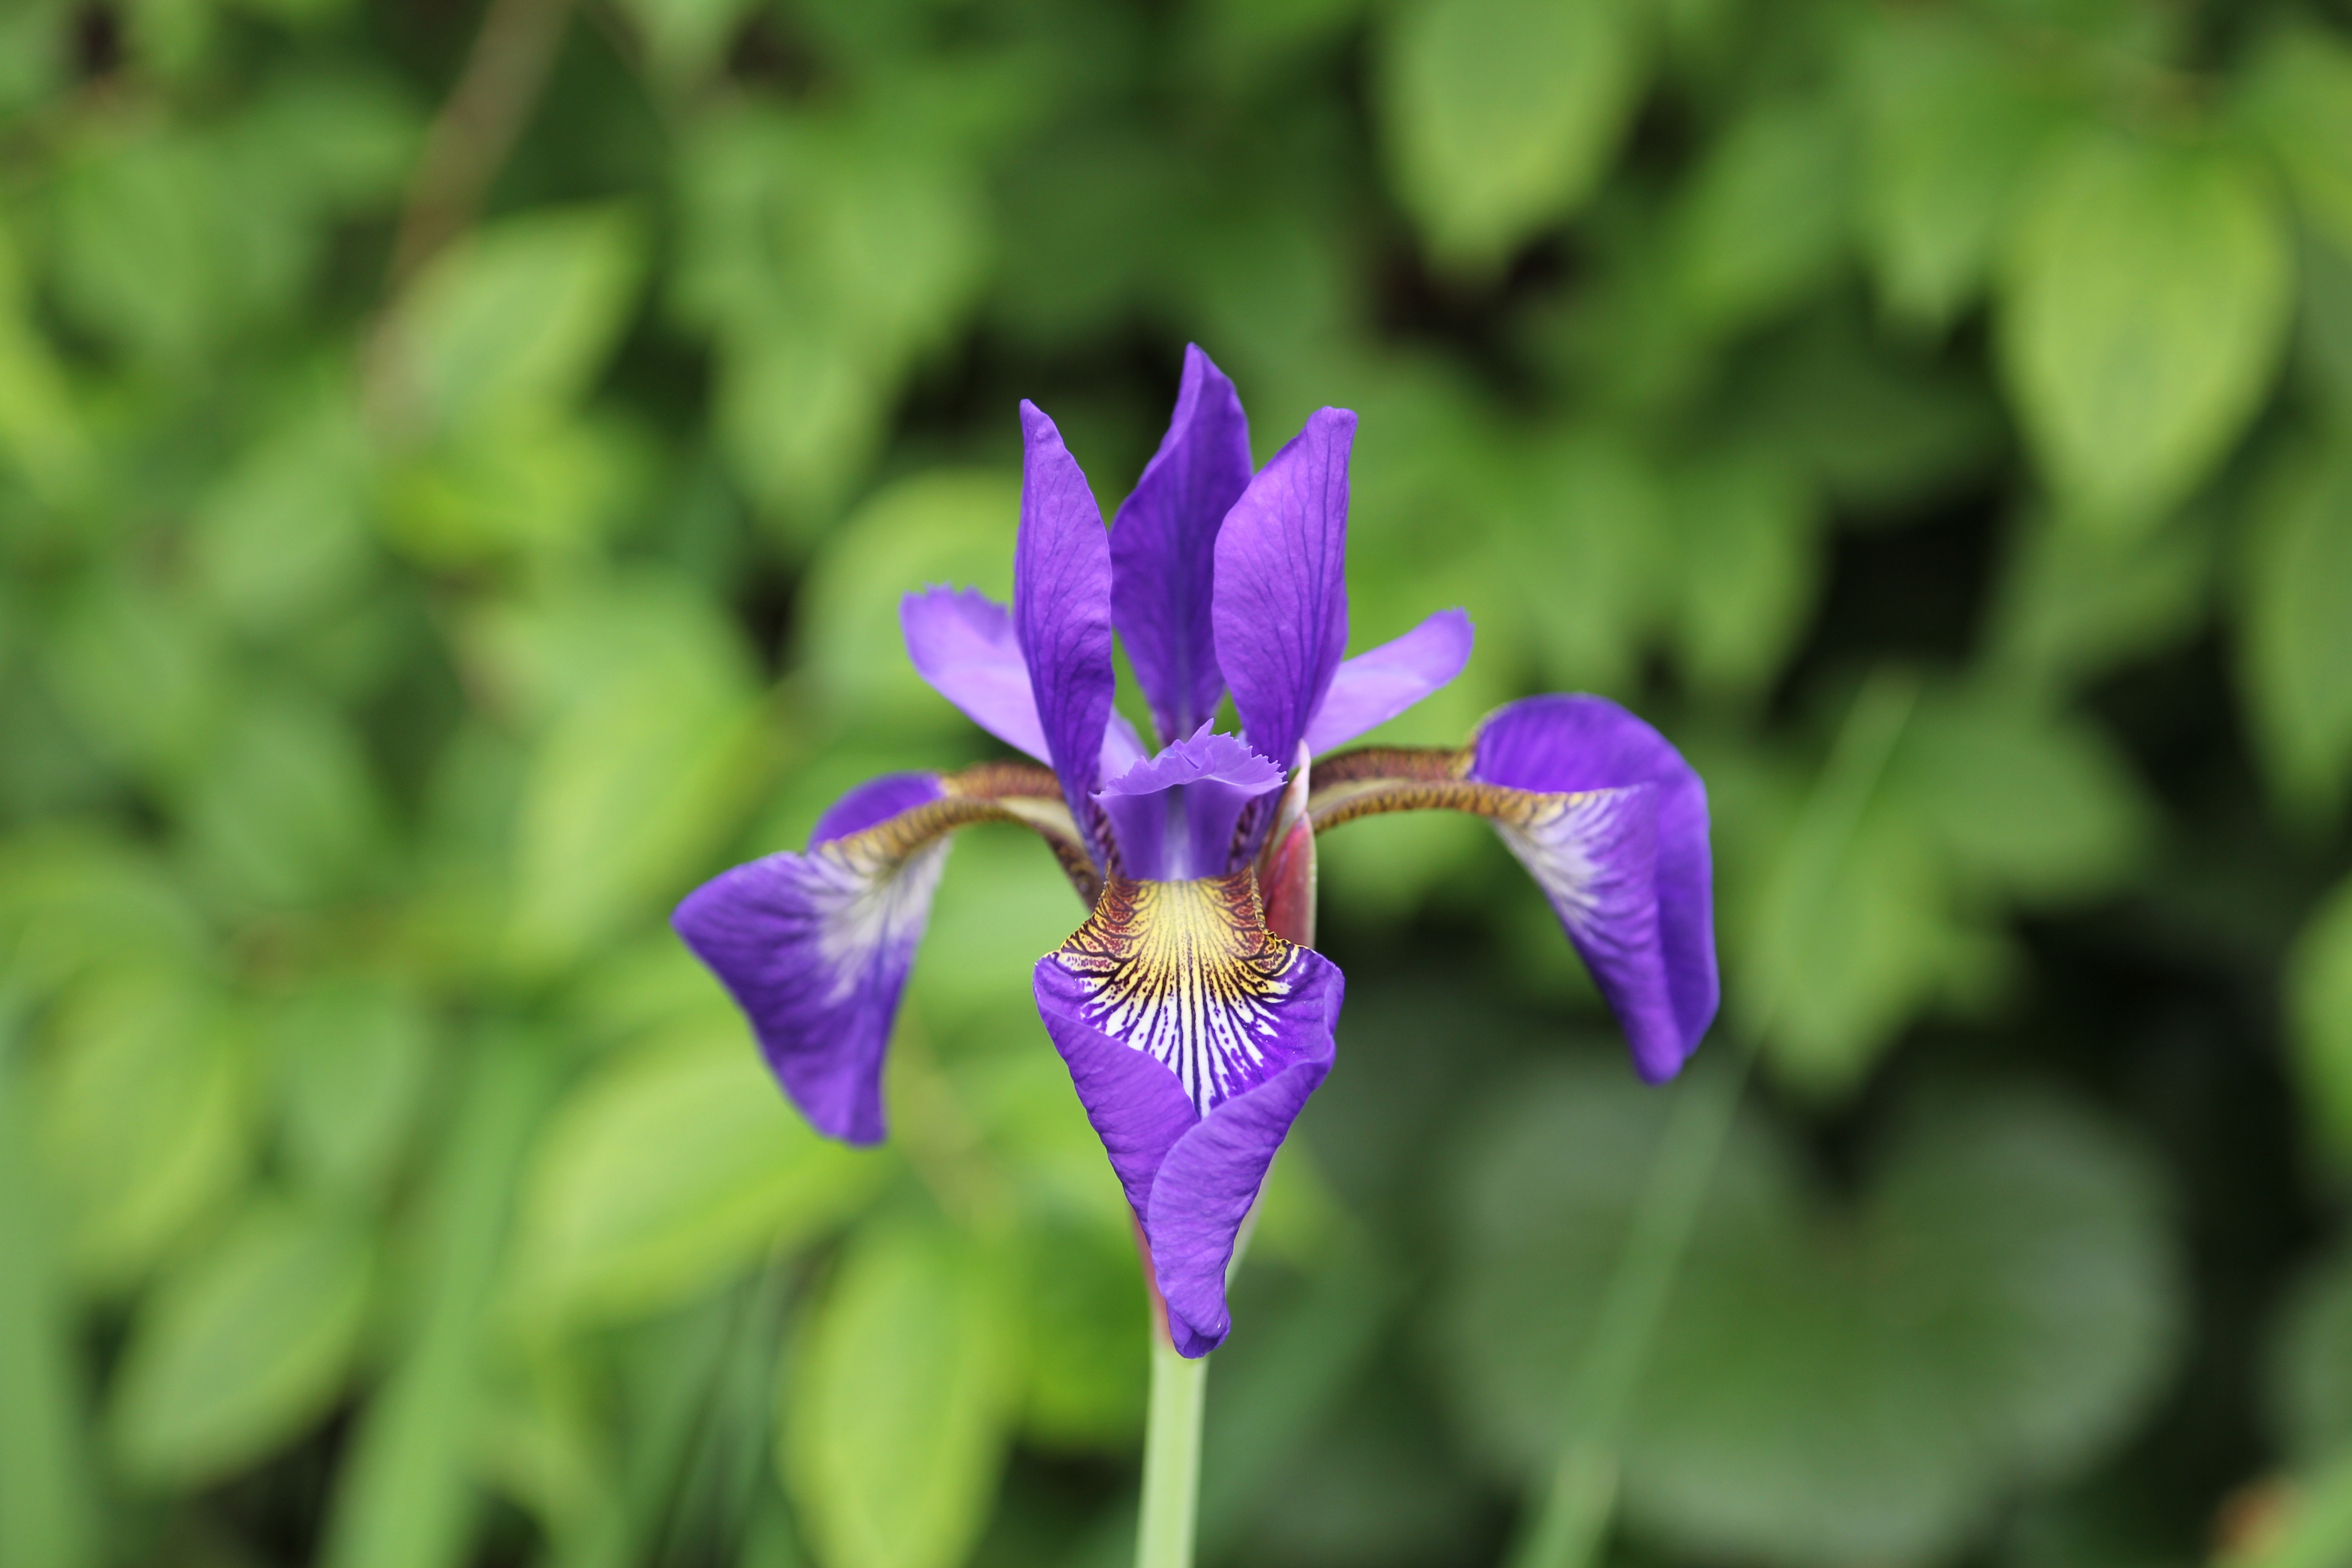
nature, blossom, plant, flower, bloom, green, botany, garden, close, flora, wildflower, petals, iris, eye, lily, macro photography, flowering plant, iris versicolor, plant stem, land plant, iris family